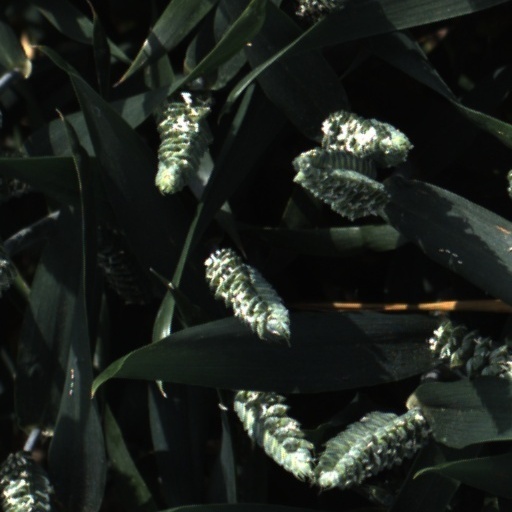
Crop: wheat